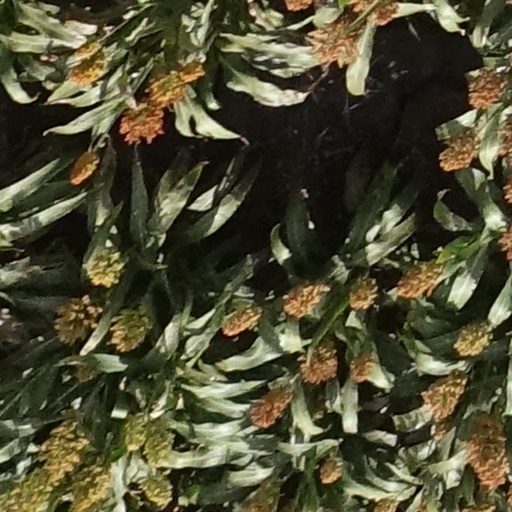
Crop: sorghum